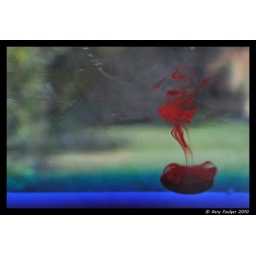
Red food dye dropped in water in a pint glass. Blue food dye at the bottom alredy in glass